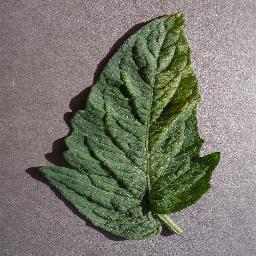
Label: Tomato___Spider_mites Two-spotted_spider_mite